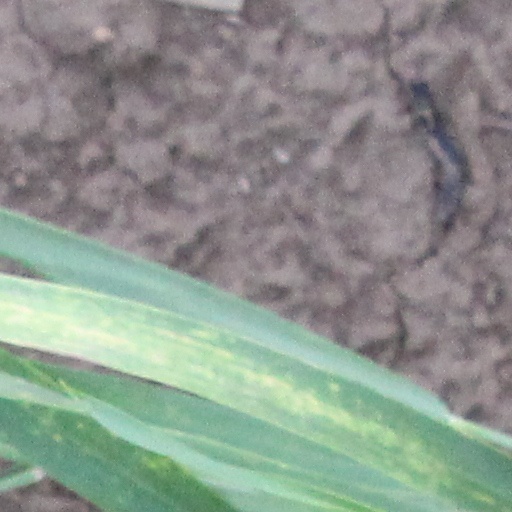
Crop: wheat